Rebekah Stott

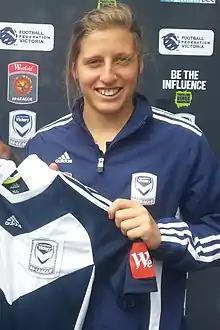
Stott with Melbourne Victory in 2012

Rebekah Ashley Stott (born 17 June 1993) is a New Zealand professional footballer who plays as a defender for the Australian A-League Women club Melbourne City and the New Zealand women's national team. She previously played for Australian W-League teams Brisbane Roar, Melbourne Victory, and Melbourne City as well as German Bundesliga, team SC Sand, Sky Blue FC, and the Seattle Reign in the NWSL and Brighton & Hove Albion in the FA Women's Super League.